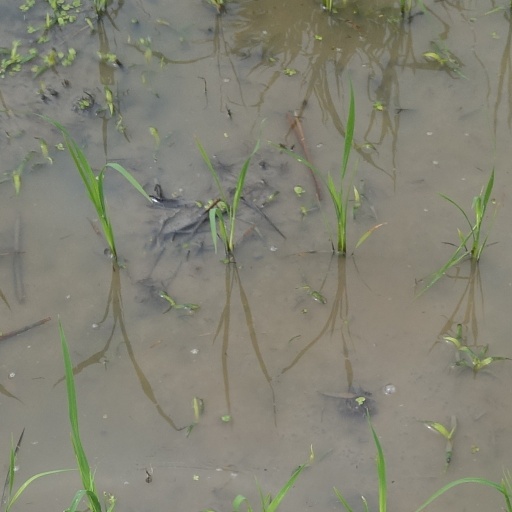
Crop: rice